Photovoltaic system performance

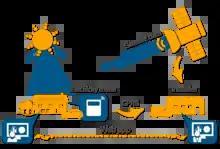
Rbee Solar, PV monitoring with solar irradiance measurement

A number of technical solutions exist to provide performance measurement and monitoring for solar photovoltaic installations, differing according to data quality, compatibility with irradiance sensors as well as pricing.